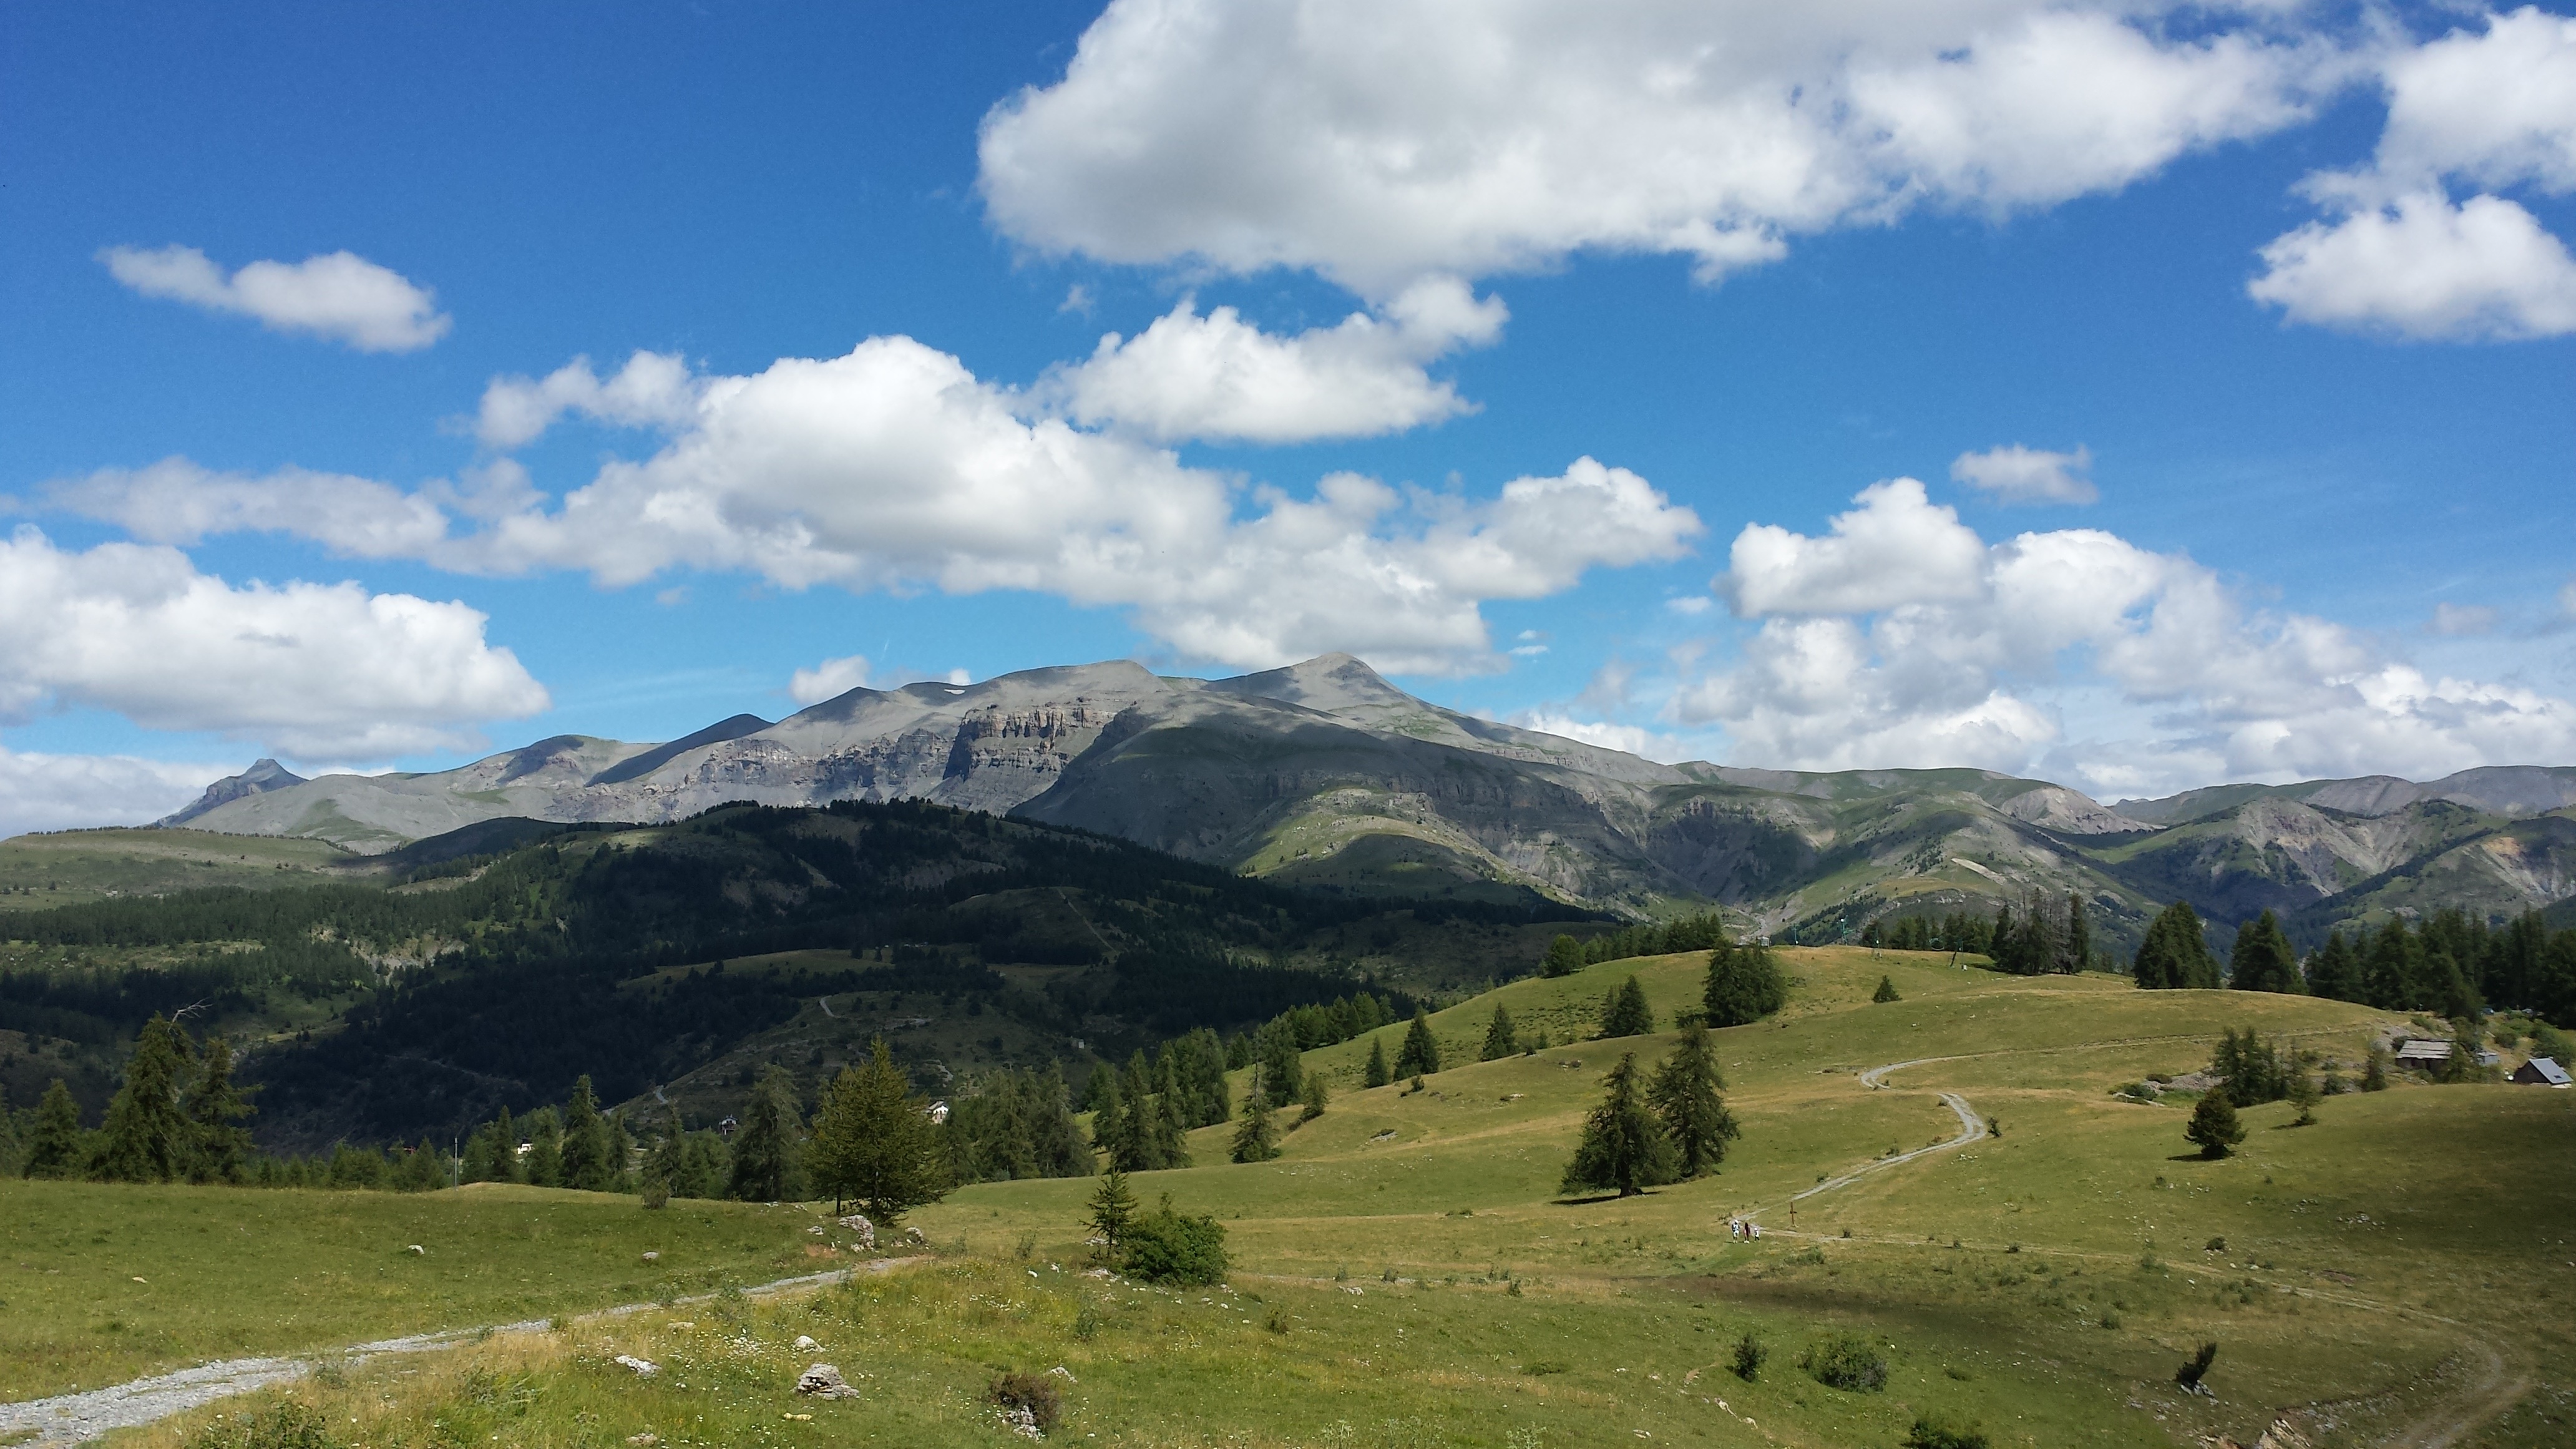
landscape, nature, wilderness, mountain, cloud, sky, field, meadow, hill, valley, mountain range, pasture, highland, ridge, plain, alps, grassland, plateau, fell, loch, ecosystem, rural area, landform, mountain pass, rando, geographical feature, mountainous landforms